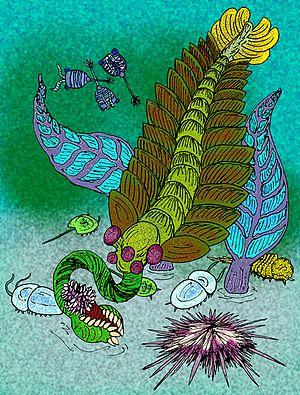
Opabinia est un genre éteint d'animaux dont la position taxonomique n'est pas encore assurée.